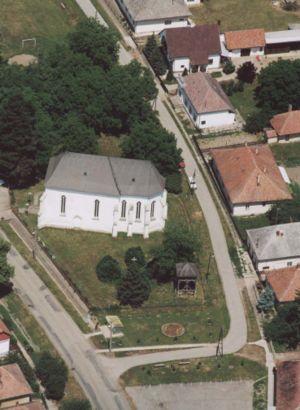
Jánkmajtis est un village et une commune du comitat de Szabolcs-Szatmár-Bereg en Hongrie.